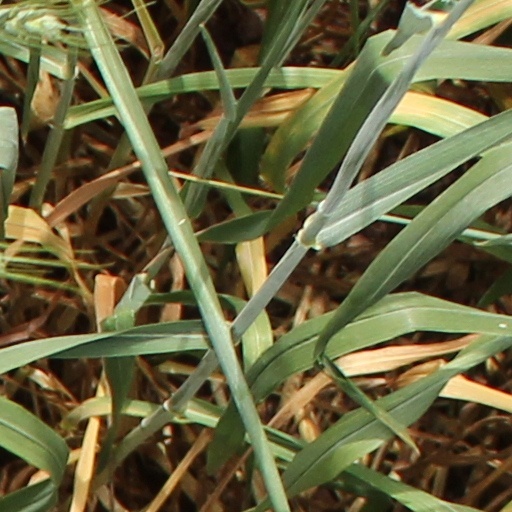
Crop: wheat